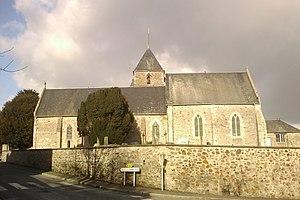
Église Saint-Ébremond de fr:Saint-Ébremond-de-Bonfossé